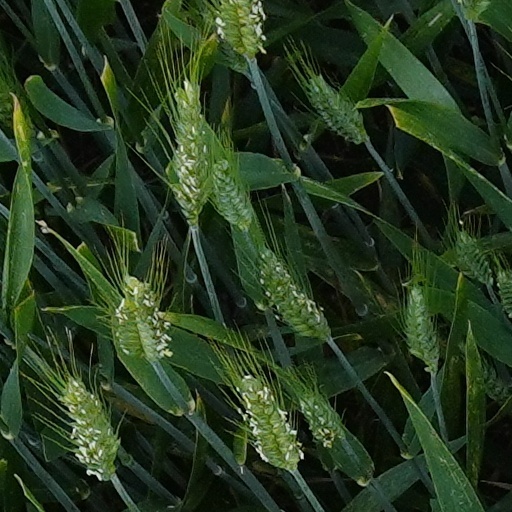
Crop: wheat